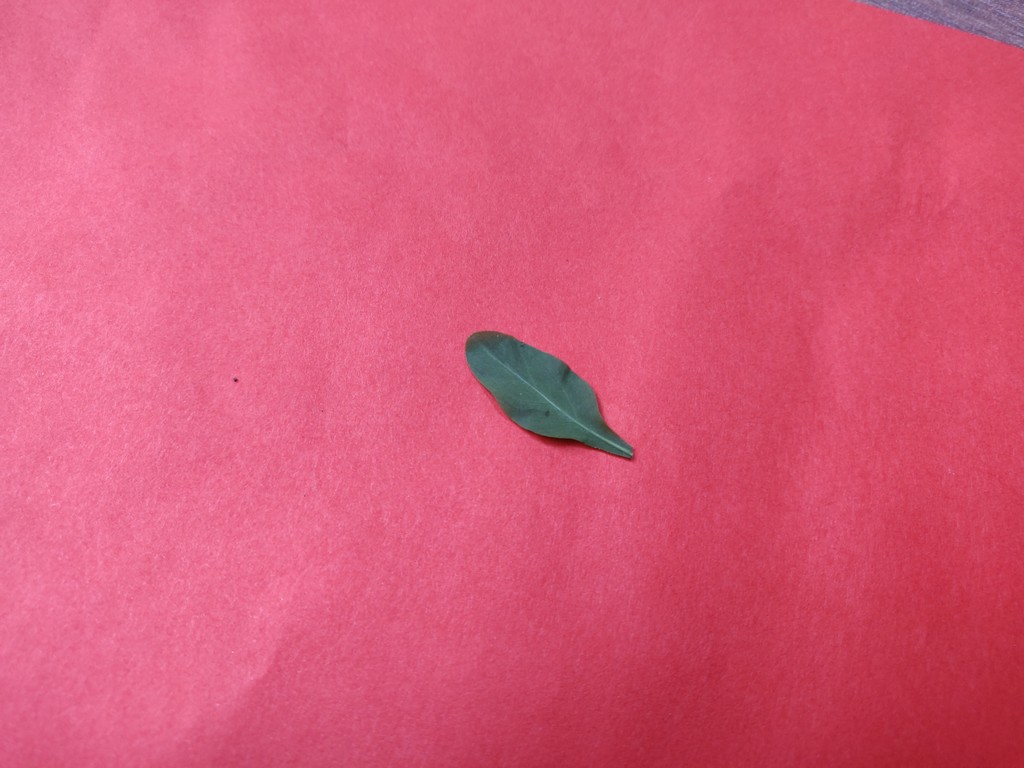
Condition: Healthy
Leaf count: single
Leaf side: back